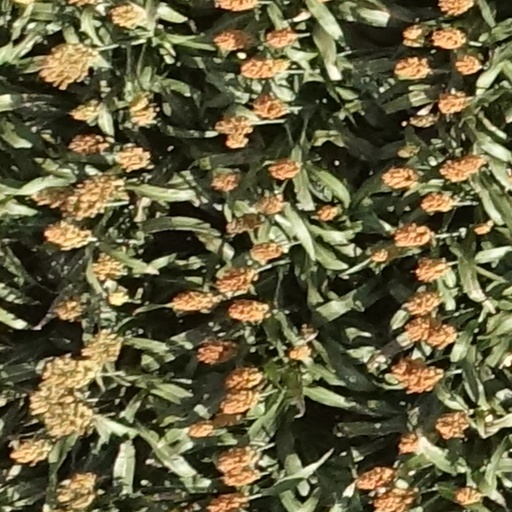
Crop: sorghum